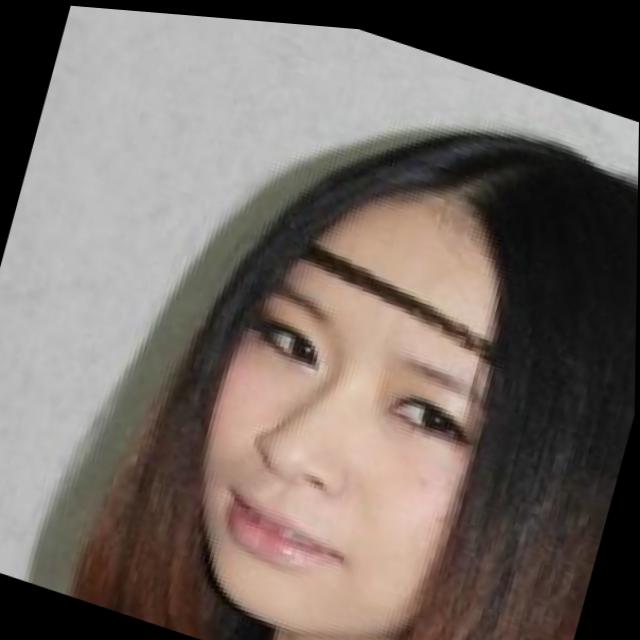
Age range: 21-44